Charm Offensive

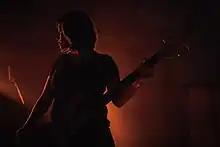
Damien Done performing at Ieperfest in Ypres, Belgium on August 10, 2018. Pictured: Laura Jane Leonard.

"Angels Overlooking Him" was singled out by Moyal as a departure for Damien Done, experimenting with elements of doo-wop and Americana. The narrative recounts a poor boy falling in love with a rich girl from the other side of the tracks, of her father sending out goons to dissuade the boy, and of the boy ultimately finding out that the attraction was only one-sided.